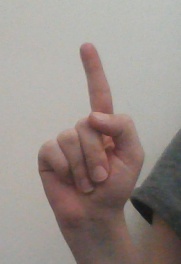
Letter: bb